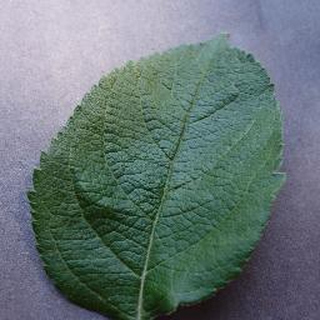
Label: healthy_apple